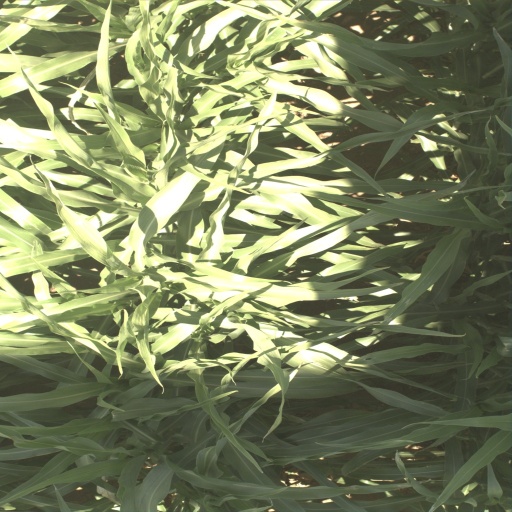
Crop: sorghum